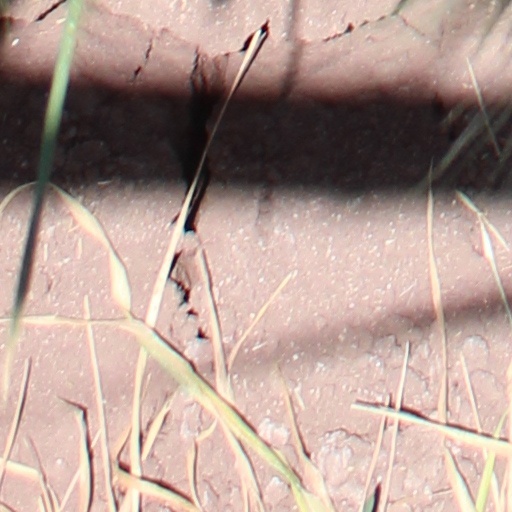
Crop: wheat